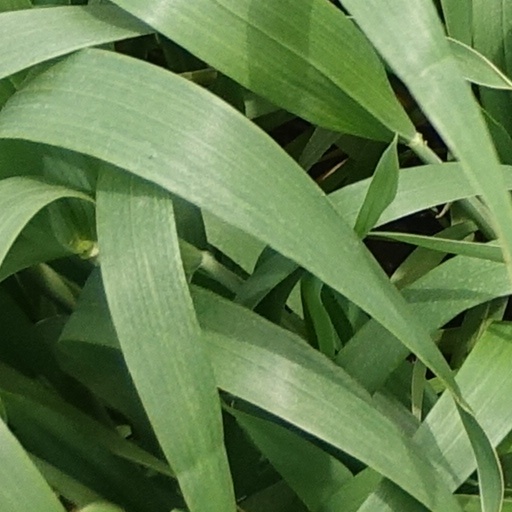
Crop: wheat